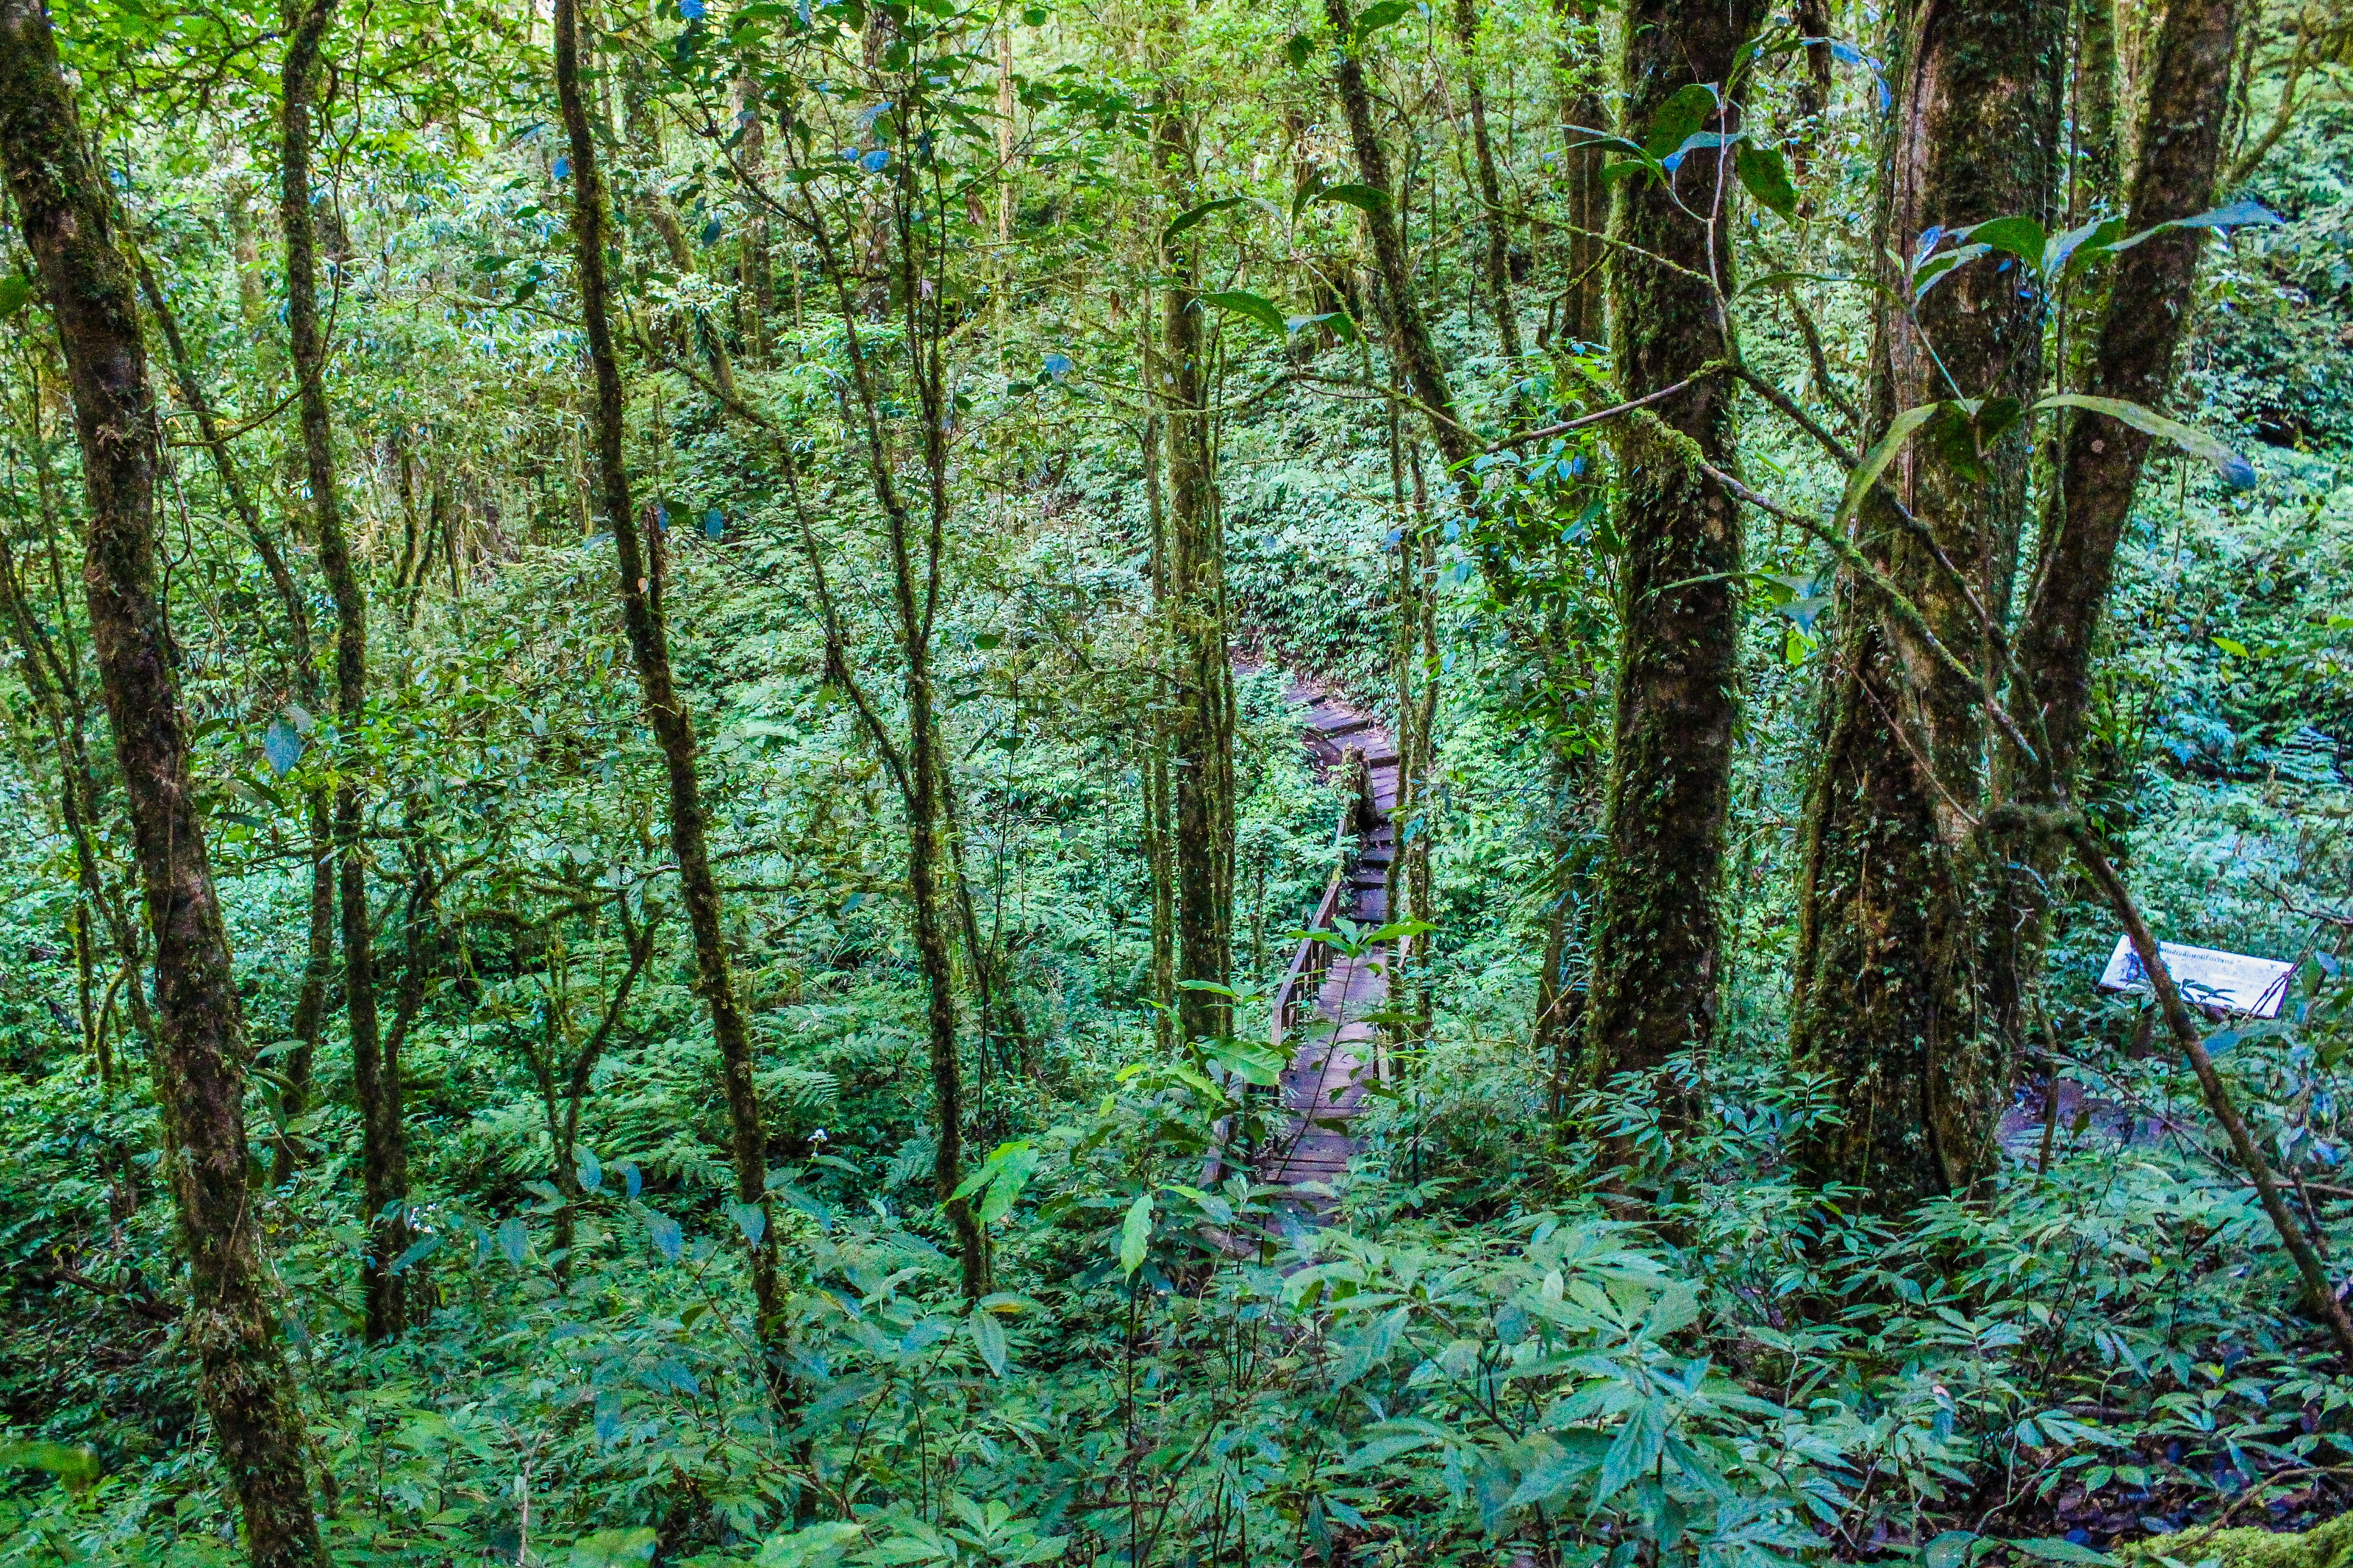
tree, forest, natural environment, vegetation, tropical and subtropical coniferous forests, nature reserve, woodland, Northern hardwood forest, nature, old growth forest, valdivian temperate rain forest, temperate broadleaf and mixed forest, jungle, plant, biome, green, woody plant, natural landscape, rainforest, grove, spruce fir forest, trunk, ecoregion, terrestrial plant, temperate coniferous forest, leaf, riparian forest, plant community, deciduous, birch, plant stem